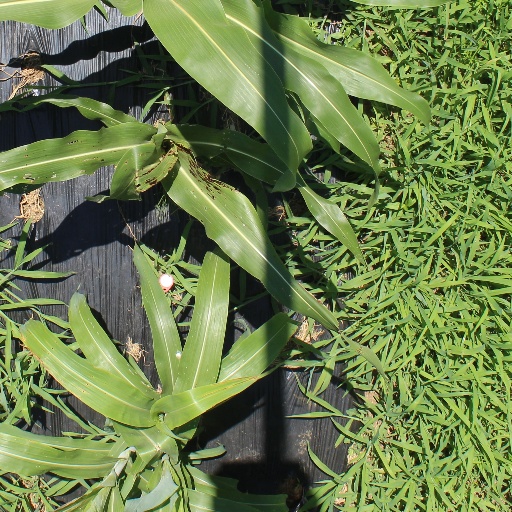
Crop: sorghum